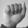
ASL letter: A